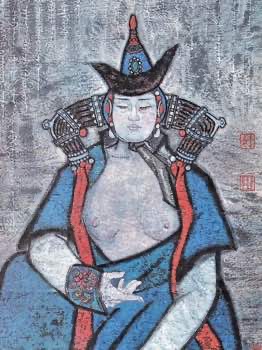
โฮเอลุง

| image= Оэлун ภาพ.jpeg
| caption= ภาพวาดแสดงรูปของโฮเอลุง จากภาพประกอบใน "The Secret History of the Mongols|ประวัติศาสตร์ลับของชาวมองโกล" ฉบับภาษามองโกเลียที่ตีพิมพ์ในปี 1989
| name=โฮเอลุง
| full name = plainlist|
*Mongol script|อักษรมองโกล:
*Mongolian Cyrillic alphabet|ซีริลลิกมองโกล: Өэлүн
| module = Infobox Chinese
|name1=Transcription into Chinese characters|การปริวรรตเป็นอักษรจีน
|child = yes
|p=Hēélún
| posthumous name = จักรพรรดินีซวนยี่ ()
โฮเอลุง (อักษรโรมัน: Hö'elün) หรือ โอเอลุง (Mongolian language|มองโกเลีย: , , ; ) เป็นสตรีชนชั้นสูงMongol Empire|ชาวมองโกเลีย มารดาของเทมุจิง (หรือที่รู้จักในนามเจงกิส ข่าน|ชิงกิสข่าน) เธอมีบทบาทอย่างมากต่อRise of Genghis Khan|การก้าวเข้าสู่อำนาจของเขา ดังที่ปรากฏบรรยายใน "The Secret History of the Mongols|ประวัติศาสตร์ลับของชาวมองโกล"
โฮเอลุงเกิดมาในตระกูลOlkhonud|อ็อลฮอนด์ของชนเผ่าKhongirad|ฮองีรัด แรกเริ่มเธอสมรสกับชิเลโด (Chiledu) ชนชั้นสูงชาวMerkit|เมร์คิต แต่ไม่นานหลังแต่งงานก็ถูกจับกุมตัวไปโดยYesügei|เยซุเกย์ สมาชิกคนสำคัญของMongols|เผ่ามองโกลซึ่งลักพาตัวเธอไปเพื่อเป็นภรรยาเอก ทั้งคู่มีบุตรสี่คนและธิดาหนึ่งคน ได้แก่ เทมุจิง (Temüjin; หรือที่รู้จักในนาม ชิงกิสข่าน), Qasar|กาซาร์, Hachiun|ฮาชิอน, Temüge|เทมุเก และTemülen|เทมุเล็ง หลังเยซุเกย์เสียชีวิตจากการวางยาพิษ และเผ่ามองโกลทิ้งครอบครัวของเธอจากเผ่า โฮเอลุงต้องเลี้ยงดูลูกทั้งหมดของเธอจนเติบใหญ่ด้วยตนเองภายใต้สถานะยากจน นักประวัติศาสตร์ชี้ให้เห็นถึงความสามารถในการไม่ย่อท้อและทักษะการบริหารจัดการของเธอเป็นพิเศษ เธอยังคงมีบทบาทสำคัญในชีวิตของเทมุจิงหลังแต่งงานกับBörte|โบร์เท โฮเอลุงและโบร์เทเป็นสตรีสองคนที่คอยบริหารค่ายของเทมุจิงและให้คำปรึกษาแก่เขา
โฮเอลุงสมรสกับมูงลิก (Münglig) อดีตretinue|ผู้ติดตามของเยซุเกย์ เพื่อเป็นการตอบแทนความช่วยเหลือที่เขามีให้หลังการพ่ายแพ้ในสงครามเมื่อปี 1187 ในช่วงทศวรรษต่อ ๆ มา โฮเอลุงจัดการแต่งงานแบบคลุมถุงชนและคงสัมพันธไมตรีที่ดีกับฝั่งเยซุเกย์ ในปี 1206 เมื่อเทมุจิงสถาปนาตนเป็นเจงกิส ข่าน เป็นไปได้ว่าโฮเอลุงรู้สึกน้อยเนื้อต่ำใจจากการได้รับรางวัลน้อยกว่าความพยายามที่เธอได้ทุ่มเทให้เมื่อเทียบกับสามี นอกจากนี้เธอยังมีส่วนในข้อพิพาทระหว่างเจงกิสข่าน พี่น้องของเขา และ บรรดาลูกชายของมูงลิก เธอเสียชีวิตไม่นานหลังจากนั้น เชื่อกันว่าเป็นผลมาจากความเครียดในการประสานข้อขัดแย้งระหว่างคนรอบตัวเธอ กระนั้นไม่ปรากฏว่าเธอเสียชีวิตเมื่อไรอย่างชัดเจน
==ชื่อและที่มา==
เนื่องจากในปัจจุบันไม่มีระบบromanisation|การแปลงเป็นอักษรโรมันสำหรับภาษามองโกเลียที่ใช้กันอย่างเป็นสากล ทำให้มีการสะกดชื่อของเธอเป็นอักษรโรมันอยู่หลายรูปแบบที่มีคำออกเสียงต่างกันพอสมควรจากชื่อเดิม ชื่อ โฮเอลุง () ในภาษาอังกฤษมีการเขียนเป็น โอเอลุง () และบางครั้งมีการนำหน้าชื่อด้วยคำว่า อูจิง () อันแปลว่า "แม่นาง" (Lady)
ข้อเท็จจริงเกี่ยวกับชีวิตของเธอส่วนใหญ่มีที่มาจาก "Secret History of the Mongols|ประวัติศาสตร์ลับของชาวมองโกล" epic poem|มหากาพย์กวีจากกลางศตวรรษที่ 13 ซึ่งบอกเล่าเรื่องราวการก่อตั้งของMongol Empire|จักรวรรดิมองโกล ในมหากาพย์นี้บอกเล่าโฮเอลุงในฐานะผู้ให้คำแนะนำและให้ความมั่นคงแก่ลูกของเธอ และมีเนื้อหาเอนเอียงไปในทางบวก จึงอาจเป็นไปได้ว่าผู้ประพันธ์นิรนามของมหากาพย์เล่มนี้อาจมีความสัมพันธ์เกี่ยวเนื่องกับเธอ แม้ว่าลำดับเวลาที่ปรากฏมักจะใหม่สมบูรณ์แบบ และในมหากาพย์ยังเต็มไปด้วยการสอดแทรกองค์ประกอบทางกวีนิพนธ์เข้าไปในบท แต่มหากาพย์กวีนี้ก็ได้รับการยอมรับว่าเป็นแหล่งข้อมูลอันทรงคุณค่า เพราะปราศจากการไม่พูดถึงรายละเอียดที่ไม่น่าพูดถึง ต่างจากแหล่งข้อมูลอื่น ๆ เช่น "Jami al-tawarikh|จอมิอ์แอลแทวอรีก" ของนักประวัติศาสตร์เปอร์เซียจากยุคศตวรรษที่ 14 Rashid al-Din Hamadani|แรชีแดลดีน
==ชีวประวัติ==
===ชีวิตช่วงแรกและการแต่งงาน===
File:Mongol_Empire_c.1207.png|thumb|upright=1.6|แผนที่บรรดาMongolic peoples|ชนเผ่ามองโกล เผ่าอ็อลฮอนด (Olkhonud) อาศัยอยู่ทางฟากตะวันออกไกล ใกล้กับKhitan people|ชาวฮีทัน; Borjigin|ชาวมองโกลโบร์จิกิง เช่น Yesügei|เยซุเกย์ อาศัยอยู่ระหว่างอ็อลฮอนดกับMerkit|เมร์กิต
ตามมหากาพย์ "ประวัติศาสตร์ลับ" ระบุว่า โฮเอลุงเกิดมาในตระกูลOlkhonud|อ็อลฮอนด ในชนเผ่าKhongirad|ฮ็องกิรัด ซึ่งอาศัยอยู่ตามGreater Khingan|เทือกเขาฮิงังใหญ่ ทางใต้ของArgun (Amur)|แม่น้ำอาร์กน บริเวณที่ปัจจุบันคือInner Mongolia|มองโกเลียใน โดยที่โฮลโอนุดอาศัยอยู่บริเวณใกล้กับต้นธารของKhalkhyn Gol|แม่น้ำฮัลฮีง โฮเอลุงเทิบโตมาเป็นสตรีโฉมงาม พ่อแม่ของเธอได้ทำการarranged marriage|บังคับแต่งงานกับชิเลโด (Chiledu) พี่/น้องชายของหัวหน้าเผ่าMerkit|เมร์กิต การแต่งงานเป็นไปด้วยดี โดยพิธีแต่งงานจัดขึ้นอย่างเป็นทางการในดินแดนของอ็อลฮอนด ขณะนั้น เธออายุราวสิบห้าปี ขณะทั้งสองกำลังเดินทางกลับไปยังบ้านเกิดของชิเลโด ทั้งสองถูกซุ่มโจมตี Mongols|ชาวมองโกลefn|ในช่วงเวลานั้น คำว่า “ชาวมองโกล” มีไว้เรียกสมาชิกของเผ่าเดียวในมองโกเลียตะวันออกเฉียงเหนือเท่านั้น เนื่องจากเผ่านี้มีบทบาทอย่างมากต่อการสถาปนาจักรวรรดิมองโกล ในภายหลังชื่อ “ชาวมองโกล” นี้จึงถูกนำมาใช้เรียกชนเผ่าทั้งหมด ซึ่งกำลังทำFalconry|การล่าเหยี่ยวสังเกตเห็นความงดงามและสุขภาพอันดีของโฮเอลุง ซึ่งในพงศาวดาร "Altan Tobchi|อัลทันท็อบชิ" จากสมัยศตวรรษที่ 17 อ้างว่า พวกมองโกลมีความมั่นใจว่าเธอจะสามารถผลิตลูกหลานให้ได้มาก สังเกตจากสีของพื้นดินที่เธอปัสสาวะใส่ ผู้นำของชาวมองโกลที่ซึ่งเป็นชนชั้นสูง จากตระกูลBorjigin|บอร์จิกิง นามว่าYesügei|เยซุเกย์ ตัดสินใจที่จะนำโฮเอลุงไปเป็นภรรยาของเขา เนื่องด้วยสามีของเธอจะต้องพ่ายแพ้ในการสู้รบกับมองโกลและถูกสังหารแน่หากยังคงอยู่กับเธอ โฮเอลุงจึงร้องขอให้เขาหลีกหลีไป และยังให้เสื้อคลุมเธอติดไปด้วย เพื่อให้เขาจดจำกลิ่นของเธอ
การปฏิบัติbride kidnapping|การลักพาตัวเจ้าสาวไม่ได้เป็นเรื่องแปลกในแถบทุ่งหญ้าสเทปป์ แต่นักประวัติศาสตร์ แอน บรอดบริดจ์ (Anne Broadbridge) ระบุว่าการปฏิบัตินี้ทำให้เกิด "ความอ่อนแอทางสังคมในระยะยาว" ต่อชนเผ่าต่าง ๆ ดังที่สามารถเห็นได้จากเหตุการณ์ในภายหลังของช่วงชีวิตโฮเอลุงเอง แม้ว่าชีเลดูจะไม่มีความพยายามในการตามหาเธอกลับมา แต่เขาก็ได้ทุ่มเทเวลาและเงินทองเพื่อต่อรองขอเธอคืน อาจจะเป็นไปได้ว่าเยซุเกย์เป็นที่รู้จักกันในฐานะผู้นำที่เป็นที่รู้จัก กระนั้น ชาวเมร์กิตก็ยังคงมีความแค้นนี้อยู่ ซึ่งต่อมาได้กลายมาเป็นblood feud|ความไม่ลงรอยกันระหว่างสายตระกูลที่กินระยะเวลายาวนาน ส่วนโฮเอลุงเองถูกตัดขาดให้ห่างเหินจากครอบครัวชาวอ็อลฮอนดของเธอ ซึ่งเยซุเกย์เองไม่เคยพบหน้าด้วย และต่อมาในชีวิตของเธอ เธอยังไม่สามารถร้องขอให้ครอบครัวชาวอ็อลฮอนดของเธอช่วยเหลือเธอและลูกที่เธอมีกับเยซุเกย์ในช่วงชีวิตที่ยากลำบากในภายหลัง เรื่องราวการลักพาตัวของโฮเอลุงถูกนำออกไปจากพงศาวดารอย่างเป็นทางการส่วนใหญ่ และปรากฏอยู่แค่ใน "ประวัติศาสตร์ลับ" เท่านั้น ก่อนหน้านี้ เยซุเกย์ได้แต่งงานกับสตรีอีกคน ซึ่งนักประวัติศาสตร์มักให้ชื่อคือSochigel|ซอชิเกล ทั้งสองมีลูกด้วยกันคือ Behter|เบห์เทร์ กระนั้น โฮเอลุงกลายมาเป็นภรรยาเอกของเยซุเกย์ ทั้งนี้เหตุผลไม่เป็นที่ทราบแน่ชัด บรอดบริดจ์ตั้งข้อสงสัยว่าด้วยการเลี้ยงดูของเธอในวัยเด็ก ทำให้เธอเป็นภรรยาที่มีมูลค่าที่สุดสำหรับพี่/น้องชายของหัวหน้าเผ่ามองโกล ทำให้เธอมีตำแหน่งสูงส่งกว่าสตรีชนชั้นต่ำคนหนึ่ง ๆ ในสายตาของเยซุเกย์
File:Место где предположительно родился Чингисхан.jpg|thumb|left|Ovoo|ออวูและอนุสรณ์ตรงจุดที่เชื่อว่าคือDelüün Boldog|เดลูงบ็อลด็อก ซึ่งเป็นที่โฮเอลุงให้กำเนิดของเทมุจิง ในจังหวัดเฮนที
โฮเอลุงและเยซุเกย์ให้กำเนิดบุตรคนแรกตรงจุดที่ในมหากาพย์ "ประวัติศาสตร์ลับ" บันทึกไว้ว่าคือ Delüün Boldog|เดลูงบ็อลด็อก บนOnon River|แม่น้ำออน็อน พื้นที่นี้ต่อมามีการระบุไว้ว่าเป็นDadal|ดาดัลในKhentii Province|จังหวัดเฮนที หรือตอนใต้ของAgin-Buryat Okrug|อากิง-บูร์ยัต อ็อครูก ซึ่งปัจจุบันอยู่ในประเทศรัสเซีย สำหรับปีที่ให้กำเนิดนั้นก็เป็นประเด็นถกเถียงเช่นเดียวกัน โดยนักประวัติศาสตร์มีความเอนเอียงไปทางปี 1155, 1162 หรือ 1167 บุตรคนแรกมีนามว่า Temüjin|เทมุจิง คำที่ซึ่งไม่เป็นที่ทราบถึงความหมายแน่ชัด ในบรรดาตำนานหลากหลายที่เกี่ยวกับการกำเนิดของเทมุจิง เรื่องเล่าที่ปรากฏมากที่สุดบอกว่าตอนเกิดเขาได้กำblood clot|ก้อนเลือดที่แข็งตัวอยู่ในมือ อันตรงกับคติชาวบ้านเอเชียที่ว่า ชายคนนั้นจะเติบใหญ่ไปเป็นนักรบ ในขณะที่บางส่วนบอกเล่าเรื่องราวว่าโฮเอลุงตั้งท้องด้วยMiraculous births|รังสีปริศนาซึ่งประกาศถึงเป้าหมายปลายทางชีวิตของบุตรในท้องของเธอ ตำนานนี้เหมือนกันกับของบรรพชนในตำนาน Alan Gua|อาลังโกอา เยซุเกย์และโฮเอลุงมีบุตรชายด้วยกันอีกสามคน คือ Qasar|กาซาร์, Hachiun|ฮาชิอง และ Temüge|เทมุเก และมีธิดาหนึ่งคน คือ Temülen|เทมุเล็ง พี่น้องทั้งหมดเติบโตมาในค่ายหลักของเยซุเกย์บนชายฝั่งแม่น้ำออน็อน และเรียนรู้การขี่ม้าและใช้ธนู และยังมีสหายคือเบห์เทร์ (Behter) และน้องชายBelgutei|เบ็ลโกเทย์, บุตรชายทั้งเจ็ดของมูงลิก (Münglig) retinue|ผู้ติดตามที่เยซุเกย์ไว้วางใจ และเด็ก ๆ คนอื่นของชนเผ่า
เมื่อเทมุจิงอายุได้แปดปี เยซุเกย์ตัดสินใจหมั้นเขากับเด็กหญิงที่เหมาะสม เยซุเกย์พาเทมุจิงออกไปยังทุ่งหญ้าของชนเผ่าอ็องกิรัตที่เลอค่าของโฮเอลุง และจึงคลุมถุงชนแต่งงานระหว่างเทมุจิงกับBörte|โบร์เท ลูกสาวของหัวหน้าเผ่าอ็องกิรัตนามว่า ขณะกำลังขี่ม้ากลับบ้านด้วยตัวคนเดียว เยซุเกย์ได้ร้องขออาหารมื้อหนึ่งจากกลุ่มTatars|ชาวทาทาร์ที่เขาบังเอิญเจอ ตามลักษณะธรรมเนียมhospitality|ความเอื้อเฟื้อต่อคนแปลกหน้าของชาวทุ่งหญ้าสเตปป์ แต่ชาวทาทาร์จดจำเยซุเกย์ซึ่งเคยต่อสู้กับพวกทาทาร์ในอดีต จึงแอบวางยาพิษในอาหารของเขา เยซุเกย์กินยาพิษเข้าไปจนป่วยแต่ก็ยังกลับถึงบ้านได้ในสภาพใกล้ตาย เขาได้เรียกขอให้มูงลิกไปพาตัวเทมุจิงกลับมาจากอ็องกิรัต ก่อนที่จะเสียชีวิตในเวลาต่อมา
===ในฐานะมารดาและที่ปรึกษา===
การเสียชีวิตของเยซุเกย์ทำลายความเป็นปึกแผ่นของผู้คนของเขา ซึ่งรวมถึงสมาชิกของตระกูลบอร์จิกิง (Borjigin), Tayichiud|ทายิชิอด และตระกูลอื่น ๆ เทมุจิงในเวลานั้นอายุเพียงสิบปี ส่วนเบห์เทร์อายุแก่กว่าสองปี ทั้งคู่ไม่แก่พอที่จะขึ้นมาสืบทอดตำแหน่งปกครองแทนบิดา ฝั่งทายิชิอดได้ตัดเอาโฮเอลุงออกจากพิธีancestor worship|การบูชาบรรพชนซึ่งมีขึ้นหลังการเสียชีวิตของผู้นำ และไม่นานก็ขับไล่เธอออกจากค่าย ในมหากาพย์ "ประวัติศาสตร์ลับ" บรรยายว่าต่อมาตระกูลบอร์จิกิงก็ทำตาม แม้ว่าโฮเอลุงจะพยายามทำให้พวกเขาอับอายด้วยการเรียกร้องถึงเกียรติยศของพวกเขา อย่างไรก็ตาม แหล่งข้อมูลบางส่วนเช่น Rashid al-Din ระบุเป็นนับว่าพี่น้องของเยซุเกย์ยังคงหยัดยืนข้างเธอ เป็นไปได้ว่าโฮเอลุงอาจปฏิเสธที่จะเข้าร่วมlevirate marriage|การแต่งงานกับพี่/น้องชายของผู้วายชนม์ หรือเป็นไปได้ว่าผู้นิพนธ์ "ประวัติศาสตร์ลับ" เขียนเล่าเรื่องราวเกินจริง แหล่งข้อมูลทั้งหมดมีความเห็นตรงกันว่าผู้คนของเยซุเกย์ส่วนมากประกาศตัดขาดจากครอบครัวของเขา แลกกับการเข้าหาฝั่งทายิชิอด และครอบครัวของโฮเอลุงต้องเผชิญกับสถานการณ์ชีวิตที่แร้นแค้น โฮเอลุงและลูก ๆ ต้องปรับมาใช้ชีวิตแบบhunter-gatherer|ผู้ล่าและหาของป่า เก็บรากพืชและถั่ว ล่าสัตว์เล็ก และจับปลา ความกล้าหาญของเธอและลักษณะที่เธอสามารถปรับชีวิตให้เข้ากับสถานการณ์ได้นั้นมีความสำคัญอย่างมากต่อการอยู่รอดของครอบครัวเธอ
เมื่อเด็ก ๆ โตขึ้นก็เริ่มเกิดความระหองระแหงระหว่างกัน ทั้งเทมุจิงและเบห์เทร์มีสิทธิ์อ้างเป็นผู้สืบทอดบิดาทั้งคู่ แม้ว่าเทมุจิงจะเป็นลูกของภรรยาเอก แต่เบห์เทร์แก่กว่าเทมุจิงอย่างน้อยสองปี นอกจากนี้ยังเป็นไปได้เช่นกันว่าภายใต้กฎการแต่งงานกับพี่/น้องที่เสียชีวิต (levirate law) เบห์เทร์สามารถจะแต่งงานกับโฮเอลุงหากได้รับเสียงสทวนมากสนับสนุนและกลายมาเป็นพ่อเลี้ยงของเทมุจิง ความเสียดทานยิ่งทวีความรุนแรงขึ้นจากการขัดแย้งกันเป็นประจำถึงการแบ่งเขตล่าสัตว์ระหว่างทั้งสอง ท้ายที่สุดเทมุจิงและน้องชาย กาซาร์ รวมตัวกันลอบโจมตีและสังหารเบห์เทร์ ข้อเท็จจริงtaboo|อันขัดต่อจารีตนี้ถูกตัดออกจากพงศาวดารทางการ แต่ยังคงอยู่ใน "ประวัติศาสตร์ลับ" ซึ่งยังบอกเล่าต่ออีกว่า โฮเอลุงได้ว่ากล่าวเทมุจิงและกาซาร์อย่างรุนแรงว่าเป็นการกระทำที่มองถึงผลแค่ในระยะสั้น และเธอคิดว่าเป็นการกระทำเลียนแบบบรรพชนที่ทำไปอย่างวีรชนที่โง่เง่า
File:Djengiz Khân et Toghril Ong Khan.jpeg|thumb|ชิงกิสข่านเข้าพบToghrul|ท็อกฮรล ภาพเขียนในJami' al-tawarikh|จอมิอ์แอลแทวอรีก, ศตวรรษที่ 15
เมื่อครั้นเทมุจิงแต่งงานกับโบร์เทตอนอายุได้สิบห้าปี พ่อแม่ของเธอมอบเสื้อคลุมsable|เซเบิลสีดำแก่โฮเอลุง เธอยินยอมให้เทมุจิงนำเสื้อคลุมนี้ไปมอบแก่Toghrul|ท็อกฮรล Khan (title)|ข่านแห่งKeraites|ชาวเคราไอต์ เพื่อยืนยันถึงความสัมพันธ์อันดีระหว่างทั้งสอง โฮเอลุงอาจยอมให้ความรับผิดชอบบางอย่างในแง่ของการใช้แรงงานแก่ลูกสะใภ้คนใหม่นี้ ทั้งโฮเอลุงและลูกสะใภ้ร่วมกันบริหารเศรษฐกิจและทรัพยากรในค่ายของเทมุจิง ช่วยให้เขาสามารถมีรากฐานในการเดินหน้าสู้รบต่อไปได้ โฮเอลุงเป็นผู้เห็นเหตุการณ์ขณะโบร์เทและโซชิเก็ลถูกลักพาตัวโดยชาวเมร์คิตเพื่อแก้แค้นที่พวกตนถูกลักพาตัวไปเมื่อหลายปีก่อน ต่อมาโบร์เทได้ถูกพาตัสคืนกลับมาในระยะเวลาไม่ถึงหนึ่งปี คำแนะนำจากโฮเอลุงมีคุณค่าอย่างมากต่อเทมุจิง เมื่อเขาแยกทางกับJamuqa|จามุกา เขาได้หันกลับมาหาเธอและโบร์เทเพื่อขอคำปรึกษา ตามที่ระบุใน "ประวัติศาสตร์ลับ" เธอยังรับเลี้ยงเด็กกำพร้าจำนวนมากในฐานะลูกเลี้ยงเพื่อเป็นพี่น้องกับลูก ๆ ของเธอ อย่างไรก็ตาม ด้วยปัญหาเชิงลำดับเวลาทำให้เป็นที่เชื่อกันว่าแท้จริงแล้ว ลูกเลี้ยงคนสำคัญที่สุด ซึ่งคือShigi Qutuqu|ชิกิ โกโตโก รับเลี้ยงดูโดยโบร์เท
หลังจามุกาเอาชนะเทมุงจิงได้ที่Battle of Dalan Baljut|การยุทธที่ดาลันบัลจตในปี 1187 ผู้ติดตามของเขาจำนวนมากไม่พอใจกับการปฏิบัติต่อผู้ติดตามของเทมุจิงอย่างโหดร้าย ในบรรดาคนเหล่านี้รวมถึงมุงลิก (Münglig) และลูกของเขา ข้อเท็จจริงที่ว่าพวกเขาทิ้งครอบครัวไปได้ถูกลืม และพวกเขาได้รับการต้อนรับกลับมาถึงขั้นที่โฮเอลุงแต่งงานกับมุงลิก ซึ่งถือเป็นการแต่งงานครั้งที่สามและครั้งสุดท้ายของเธอ ในปีให้หลัง ที่ซึ่งเหตุการณ์และสถานที่ของครอบครัวเทมุจิงแทบไม่เป็นที่ทราบเลยนั้น มีความเป็นไปได้ว่าโฮเอลุงทำการคลุมถุงชนแต่งงานให้กับลูกชายคนเล็กสุด เทมุเก และลูกสาวเทมุงเล็ง ตามที่พ่อของเขามักจะทำ เธอยังคงมีบทบาทอย่างมากในการคงซึ่งความสัมพันธ์ต่าง ๆ กับพันธมิตร ขณะที่เทมุจิงหลีกหนีไปพึ่งการปกป้องของJin dynasty (1115–1234)|ราชวงศ์จินในจีน เธออาจจะเดินทางเคียงข้างไปกับเขาเมื่อครั้นเทมุจิงเดินทางกลับมาสู่ทุ่งหญ้าสเตปป์ในปี 1196
File:Dschingis Khan 01.jpg|thumb|เทมุจิงสถาปนาตนขึ้นเป็นชิงกิส ข่าน ในปี 1206 ภาพเขียนใน Jami' al-tawarikh|จอมิอ์แอลแทวอรีก, ศตวรรษที่ 15
การสถาปนาของเทมุจิงขึ้นเป็นชิงกิส ข่านในปี 1206 เกิดขึ้นก่อนที่ชีวิตส่วนตัวของโฮเอลุงจะต้องเผชิญกับความโกลาหล ระหว่างการจัดโครลไท (; การประชุมพบปะใหญ่) ชิงกิส ข่าน ซึ่งพึ่งขึ้นสู่บัลลังก์ได้มอบรางวัลให้แก่ผู้ที่มีส่วนช่วยเหลึอเขาในการก้าวเข้าสู่อำนาจ ยี่สิบเอ็ดย่อหน้าใน "ประวัติศาสตร์ลับ" หมดไปกับการบันทึกรายละเอียดการตบรางวัลครั้งนี้ ส่วนโฮเอลุงมีรายงานว่าเธอได้รับรางวัลเป็นผู้ติดตาม 10,000 คน แต่เป็นรางวัลที่มอบให้ร่วมกับลูกชายคนเล็ก เทมุเก เธอรู้สึกว่ารางวัลนี้น้อยไปสำหรับส่วนร่วมที่เธอมี ในทางกลับกันนั้น มุนลิกกลับได้รับสิทธิพิเศษในการนั่งประจำทางขวามือของข่าน ทำให้เขาเป็นชายผู้ทรงอิทธิพลที่สุดเป็นอันดับสองในทุ่งหญ้าสเตปป์นี้ ด้วยเหตุการณ์นี้ ทำให้ความสัมพันธ์ของโฮเอลุงกับมุนลิกระหองระแหงลง
หนึ่งในลูกชายของมุนลิก shaman|ชามานนามว่า โคเคชอ (Kokechu) ยังมีความพยายามจะท้าทายบัลลังก์ของชิงกิส ข่าน โคเคชอสามารถทำให้ชิงกิสแตกแยกกับน้องชาย กาซาร์ และ เทมุเก โดยที่มีโฮเอลุงพยายามต้านทานอย่างขยันขันแข็ง ต่อมา เธอและโบร์เทสามารถชักจูงให้ชิงกิสเชื่อว่าโคเคชอควรจะถูกกำจัด ที่ซึ่งเทมุเกกำจัดเขาสำเร็จในการแข่งขันมวยปล้ำที่จัดฉากขึ้นมา ใน "ประวัติศาสตร์ลับ" กล่าวอ้างว่าโฮเอลุงซึ่งเหนื่อยล้ากับความพยายามทุ่มเทของเธอ เสียชีวิตลงไม่นานหลังจากนั้น อย่างไรก็ตาม นักประวัติศาสตร์บางส่วน เช่น Igor de Rachewiltz|อีกอร์ เด ราเชวิลทซ์ เรียกเนื้อความช่วงนี้ว่าเป็นบทกวีเกินจริง (poetical melodrama) และเรื่องราวชีวิตของเธอที่เหลือไม่เป็นที่ทราบเท่านั้น โฮเอลุงได้รับposthumous name|ชื่อหลังเสียชีวิตว่าเป็น () ในสมัยYuan Dynasty|ราชวงศ์หยวน
==หมายเหตุ==
==อ้างอิง==
===บรรณานุกรม===
*
* cite book |translator-last=Atwood |translator-first=Christopher |date=2023 |title=The Secret History of the Mongols |publisher=Penguin Classics |location=London |isbn=978-0-2411-9791-2 |ref=
*
*
*
*
*
*
*
*
*
*
*
หมวดหมู่:ชาวมองโกเลีย
หมวดหมู่:เจงกิส ข่าน